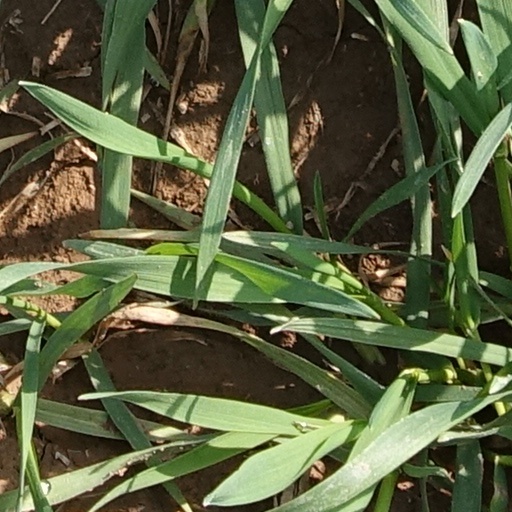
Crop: wheat